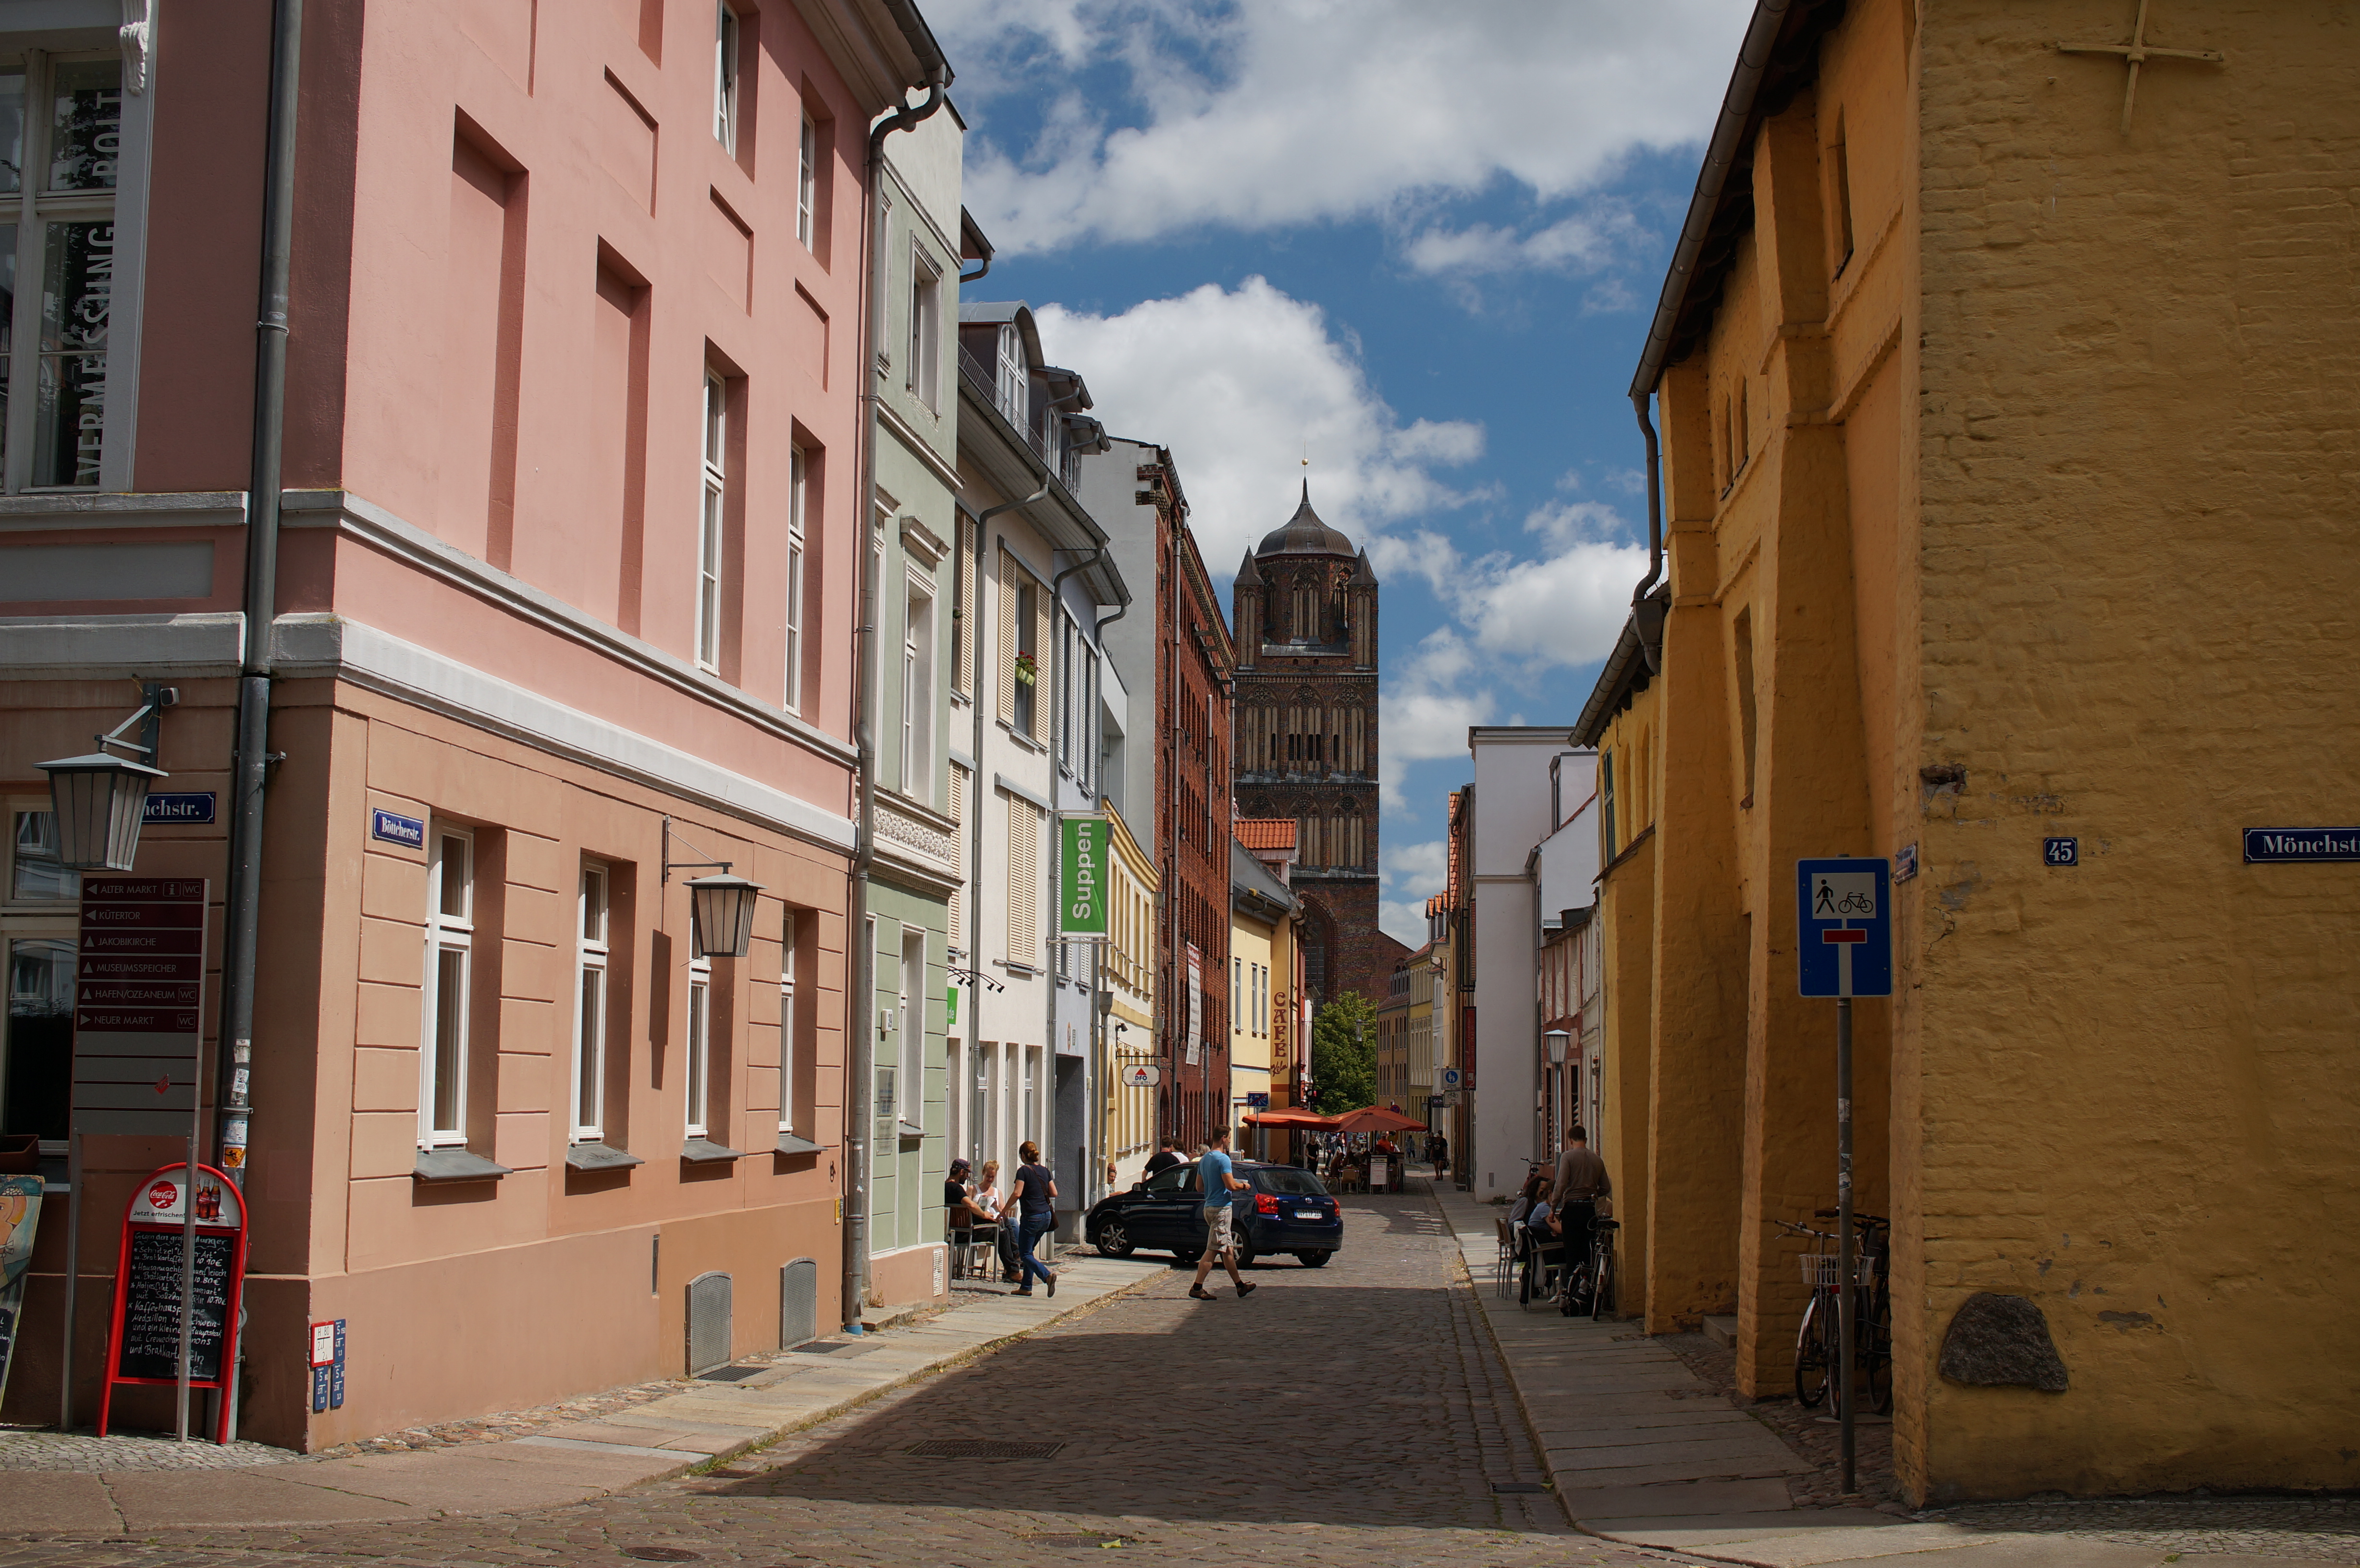
architecture, road, street, town, alley, city, downtown, facade, lane, 2015, infrastructure, germany, deutschland, sony, sigma, nex, nex6, lenstagged, steffenzahn, 30mm, sigma30mm28exdn, sigma30mmf28, sigma30mmf28dn, sigma30mm, stralsund, neighbourhood, urban area, human settlement